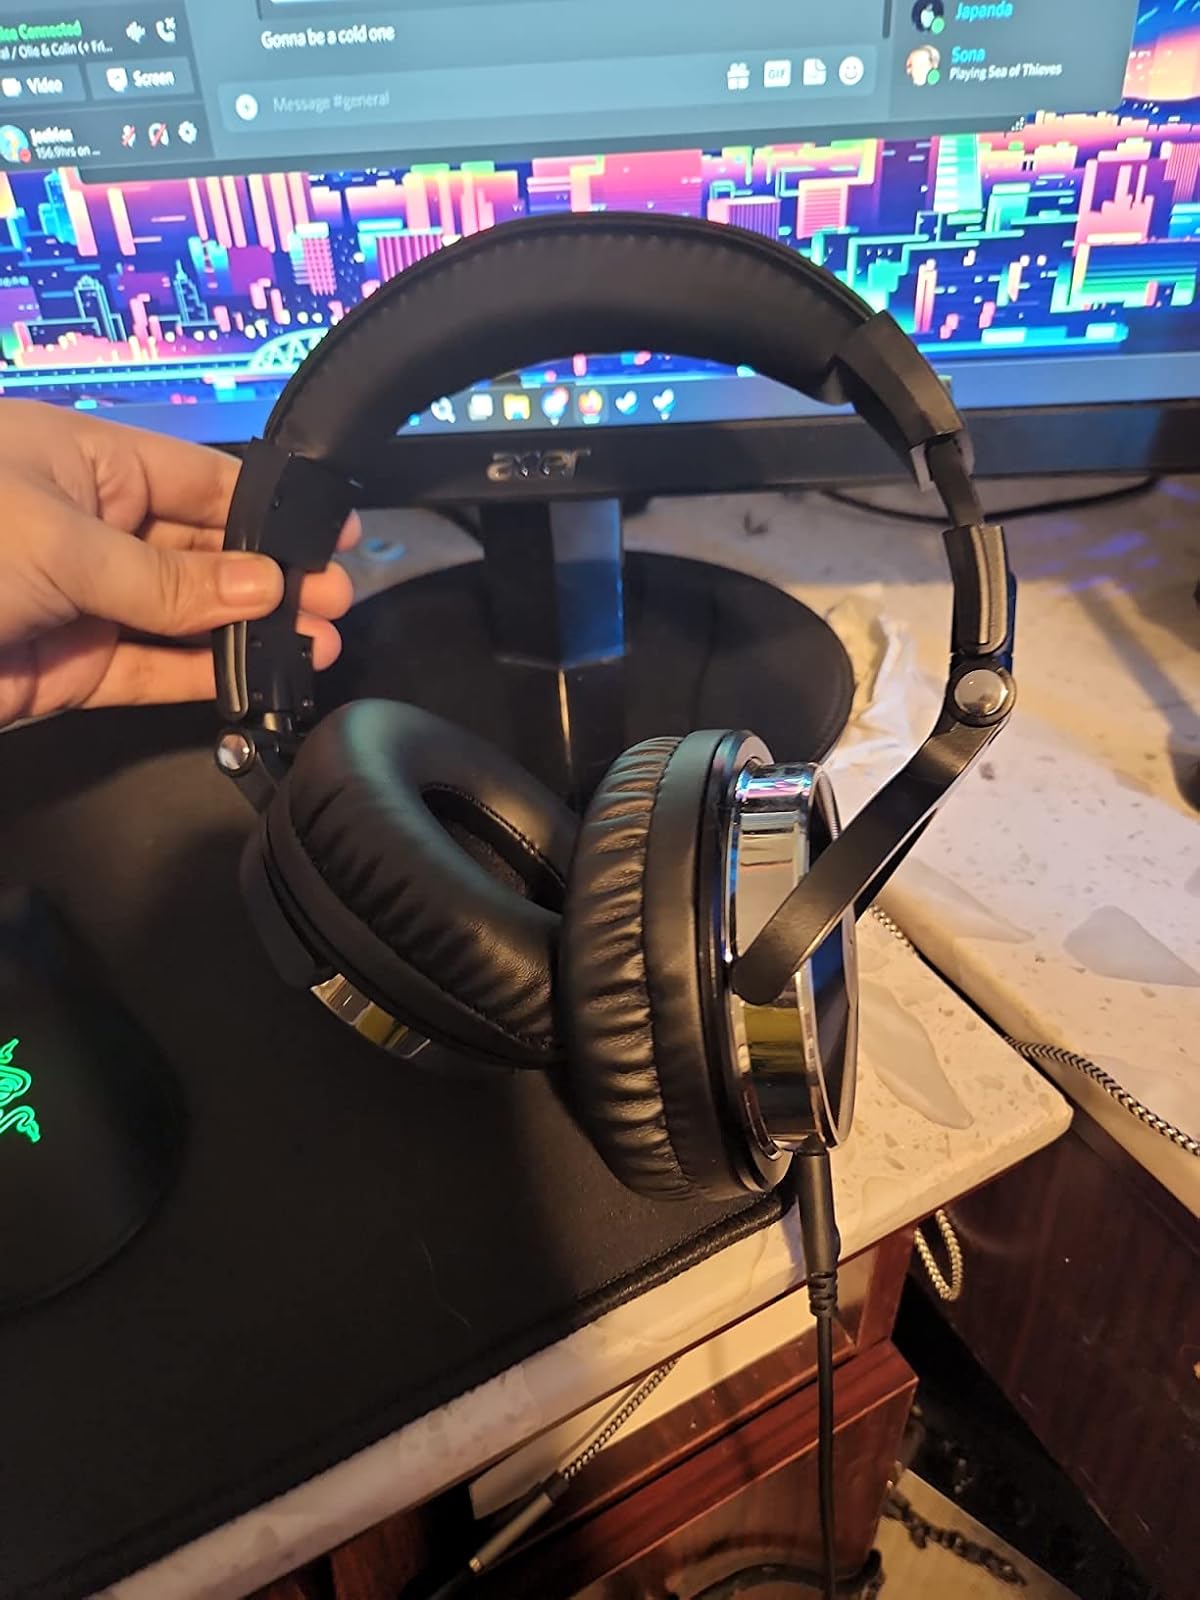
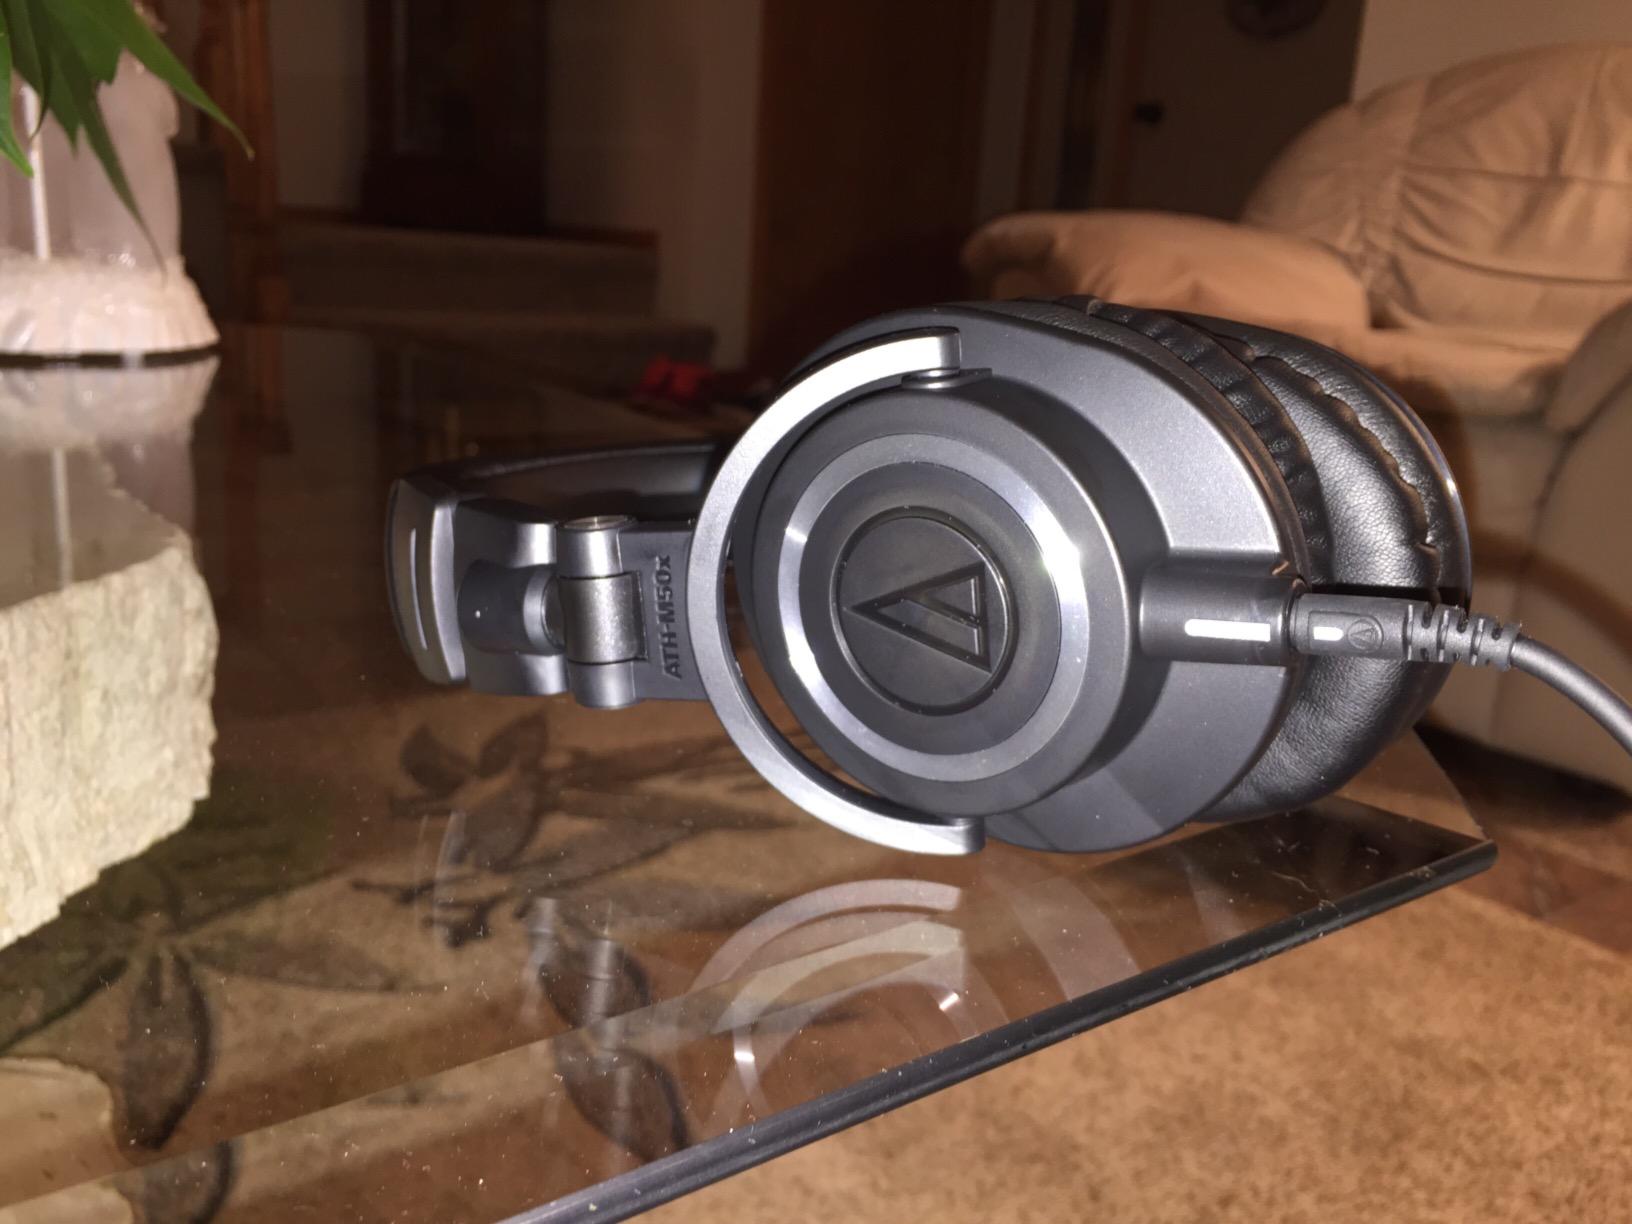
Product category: headphones
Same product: no